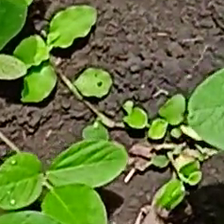
Weed species: Kena_(Commplina_benghalensio)